Easter egger

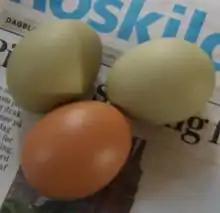
Eggs from an Olive egger compared to a brown ISA Warren egg

In American usage, an Easter egger or Easter-egger is any hybrid or mixed-breed chicken resulting from the breeding of a bird carrying the blue egg (oocyan) gene with one that lays brown eggs. Eggs from such a bird may be any shade of blue or brown, or occasionally pink or pale yellow. These birds do not constitute a breed, and so are not recognized by the American Poultry Association or the American Bantam Association. They may be marketed as "Americana", but are quite different from the Ameraucana, a recognized breed.